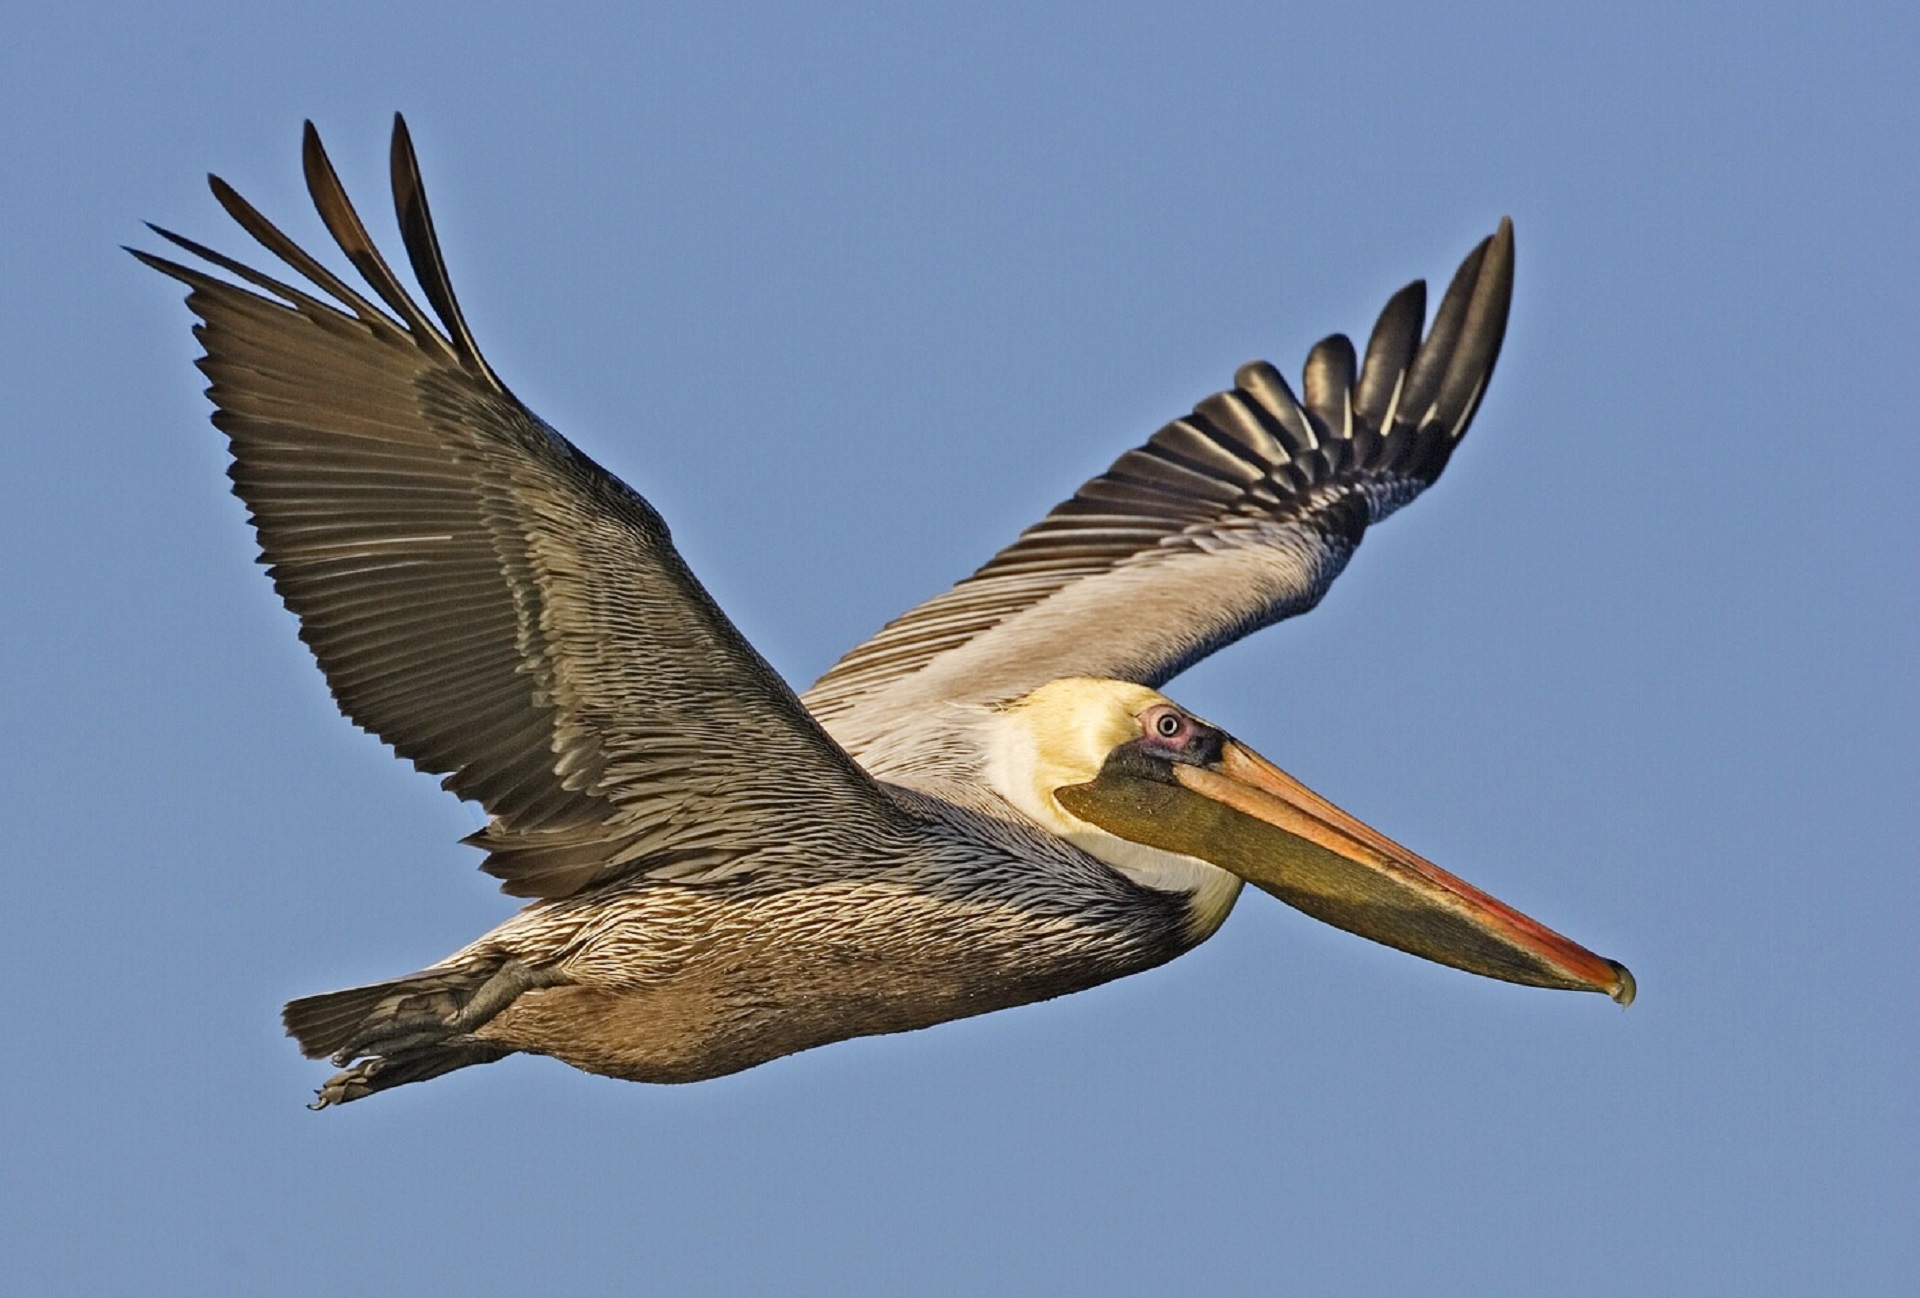
nature, bird, wing, pelican, seabird, flying, wildlife, wild, portrait, beak, flight, predator, feather, fauna, wings, vertebrate, icon, hunter, brown pelican, accipitriformes